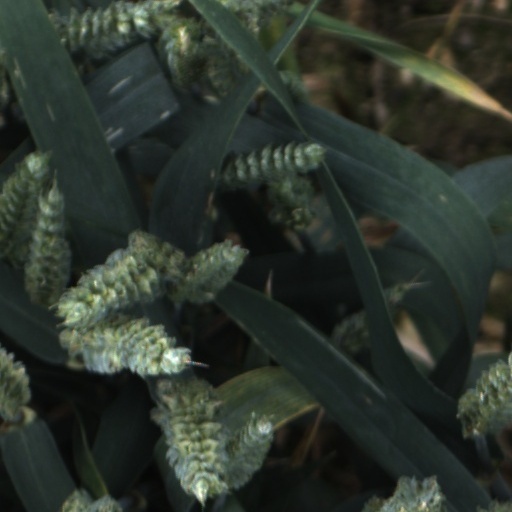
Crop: wheat